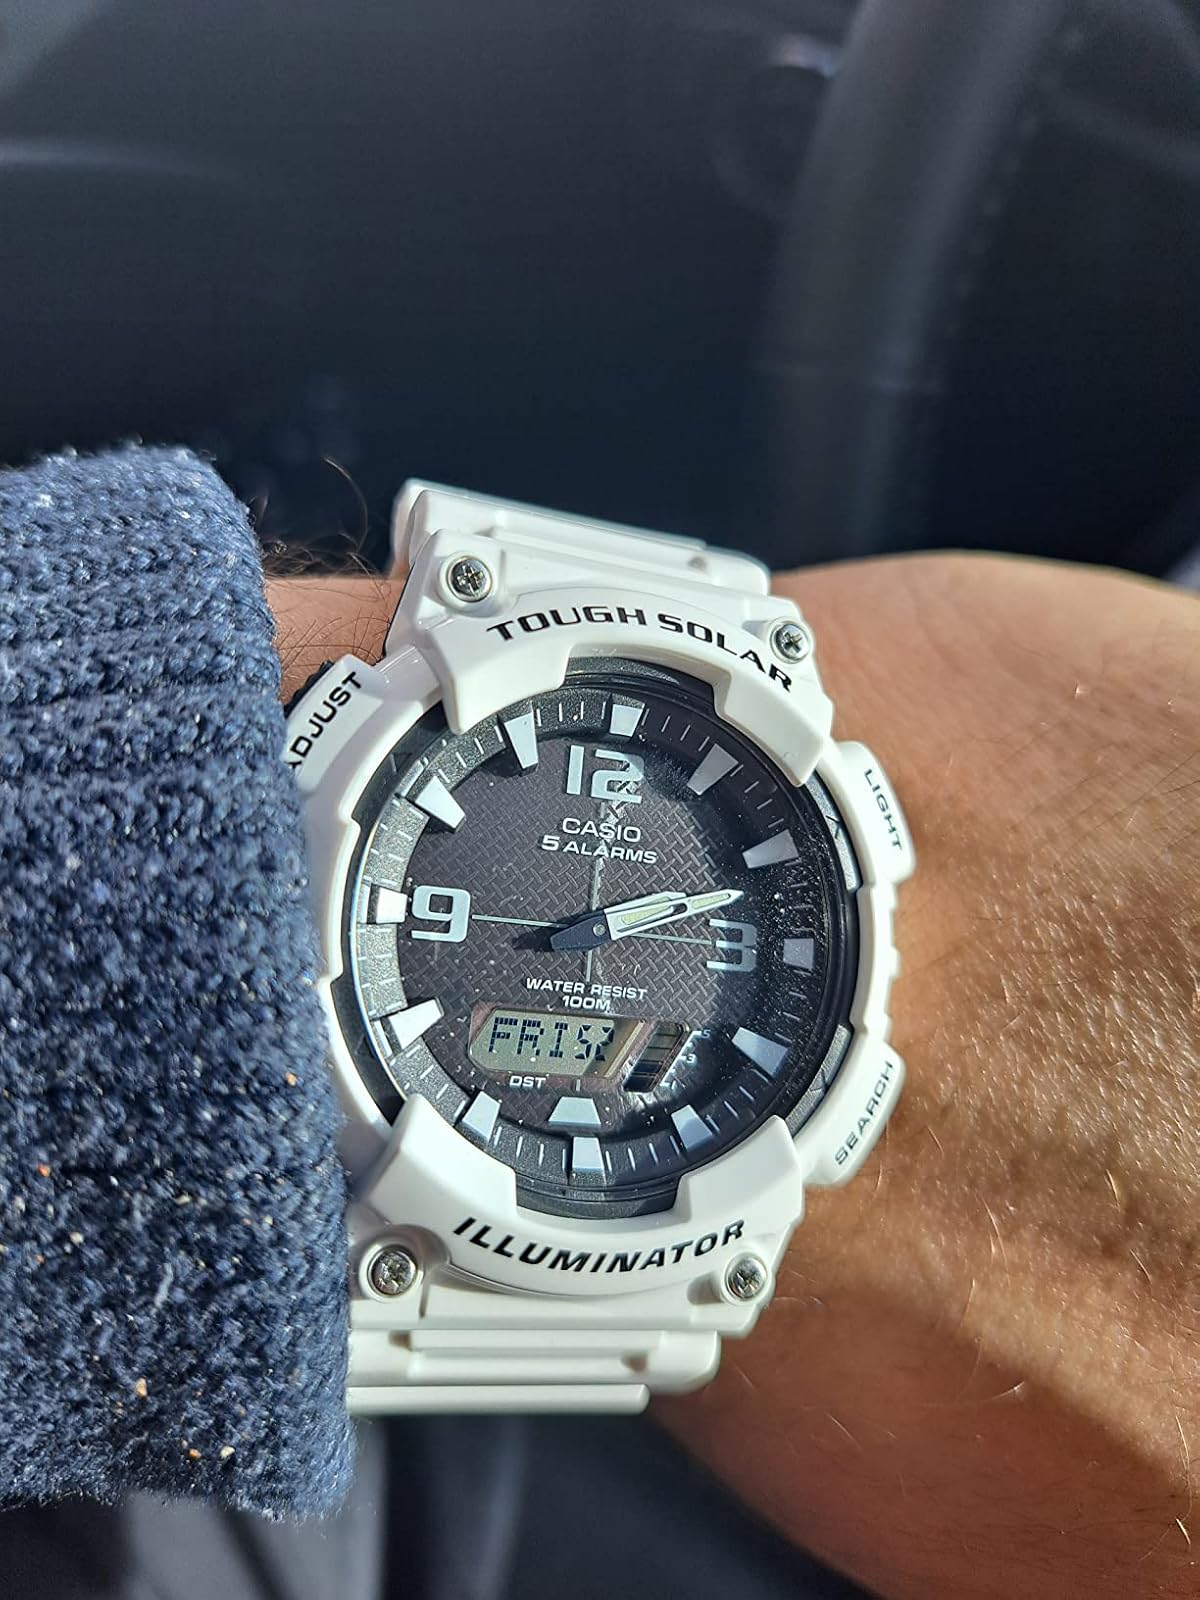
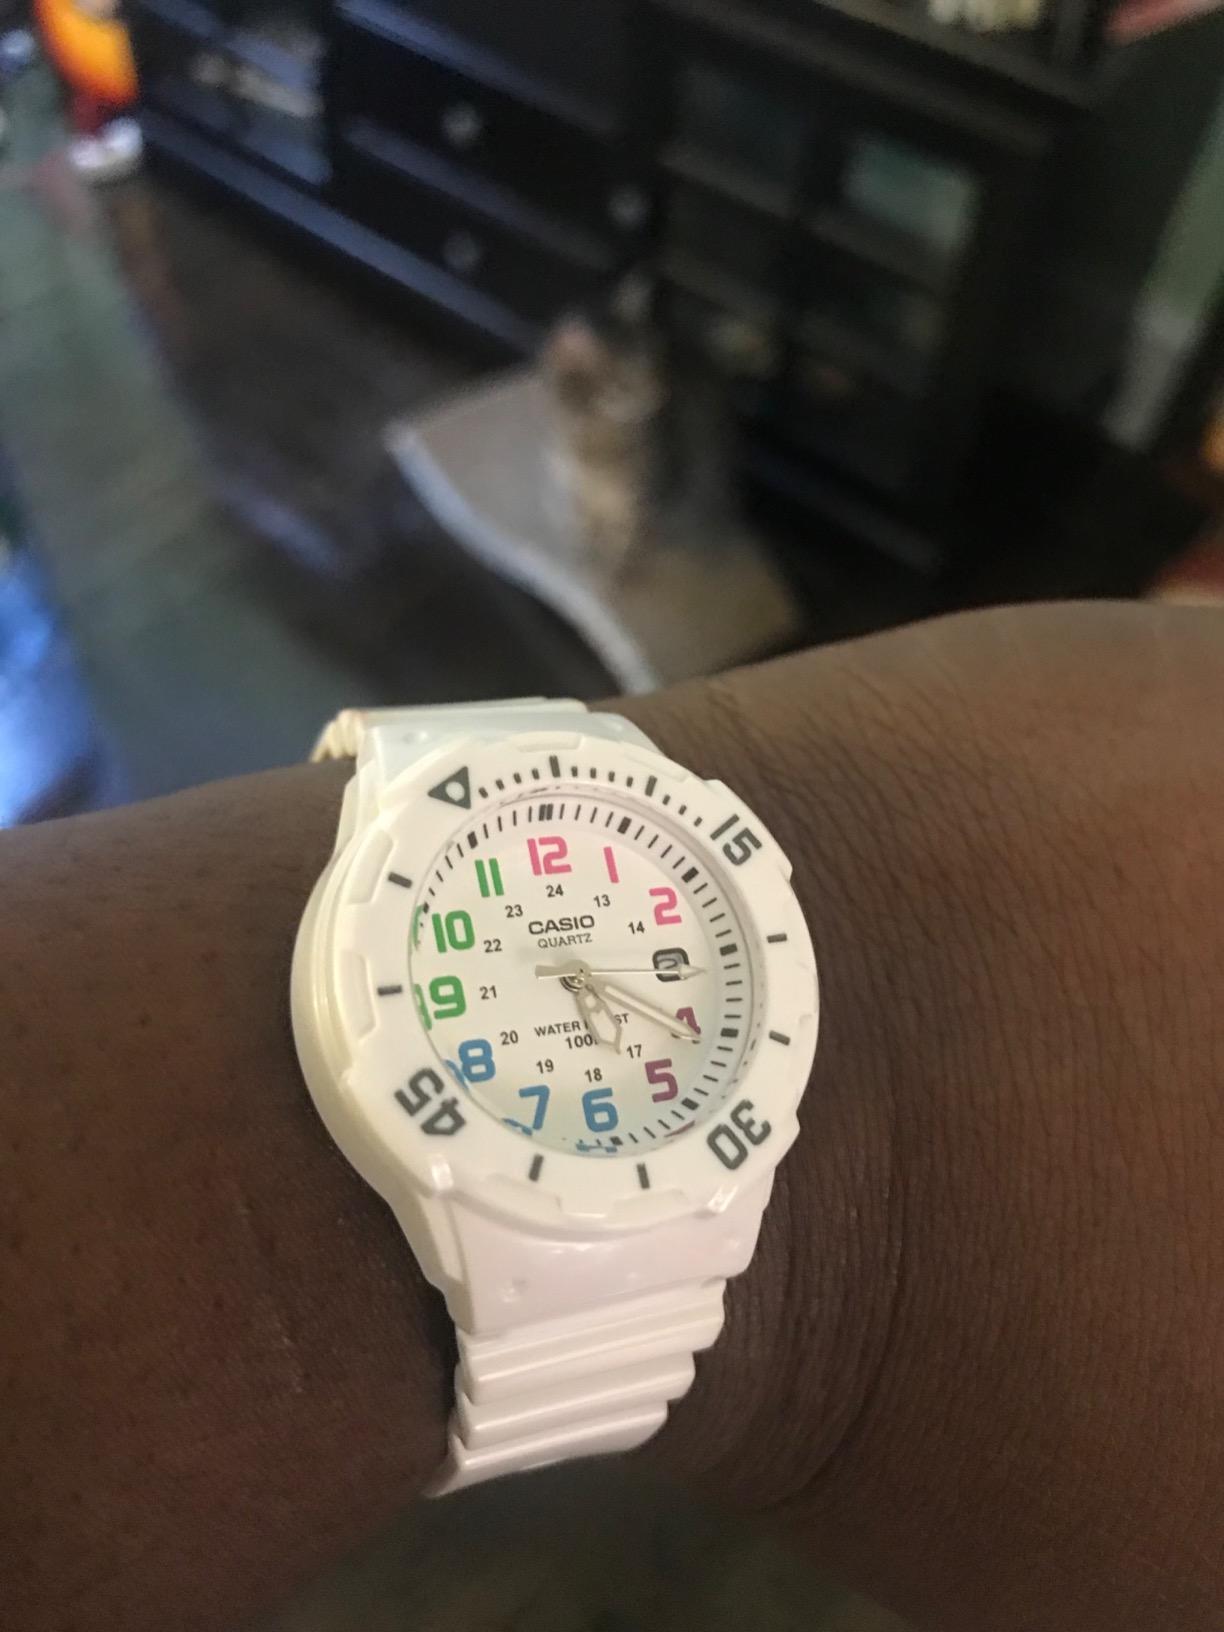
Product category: accessories_watch
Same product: no